U.S. Route 23 in Michigan

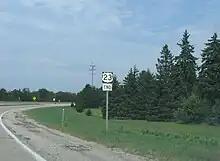
Photograph of the roadsigns at the

The MSHD requested additional Interstate Highway mileage in 1968 under the Federal-Aid Highway Act of 1968 including a freeway along US 23 between Standish and Mackinaw City. This extension was rejected by Congress on December 13, 1968; instead, Michigan was allotted additional mileage for an extension of I-69 to Flint. Once the last piece of I-75 was completed along the M-76 corridor in November 1973, the I-75 designation was extended north of Bay City on US 23.